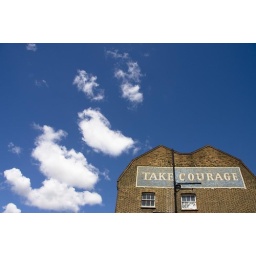
walking around with my head in the clouds